Economic history of France

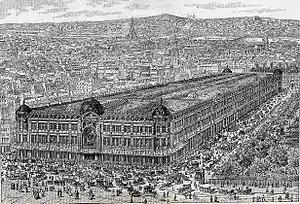
Au Bon Marché

Paris became world-famous for making consumerism a social priority and economic force, especially through its upscale arcades filled with luxury shops and its grand department stores. These were "dream machines" that set the world standard for consumption of fine products by the upper classes as well as the rising middle class.